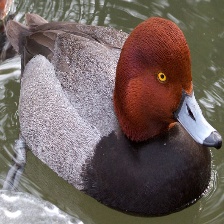
Species: RED HEADED DUCK
Scientific name: AYTHYA AMERICANA
ImageNet parent category: drake